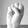
ASL letter: S